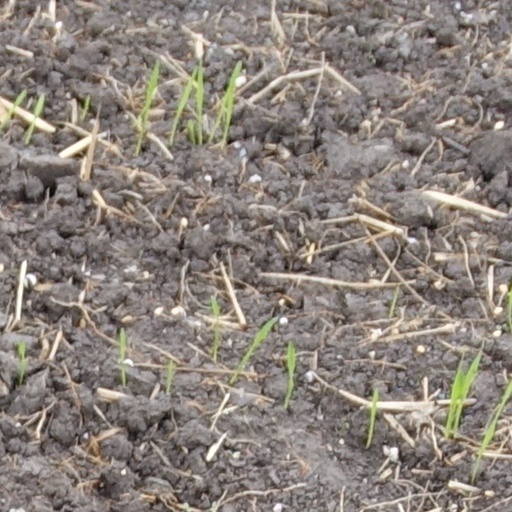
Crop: wheat